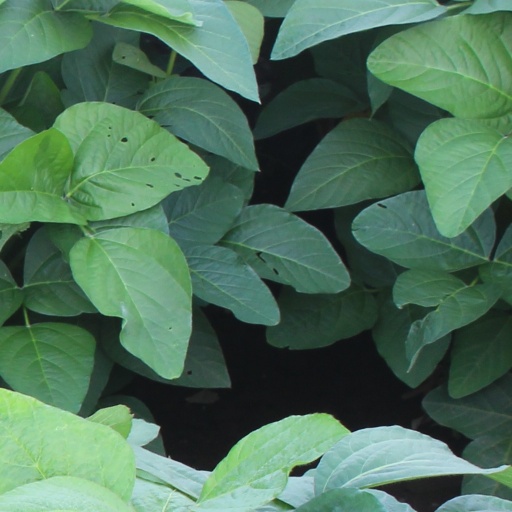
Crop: soybean